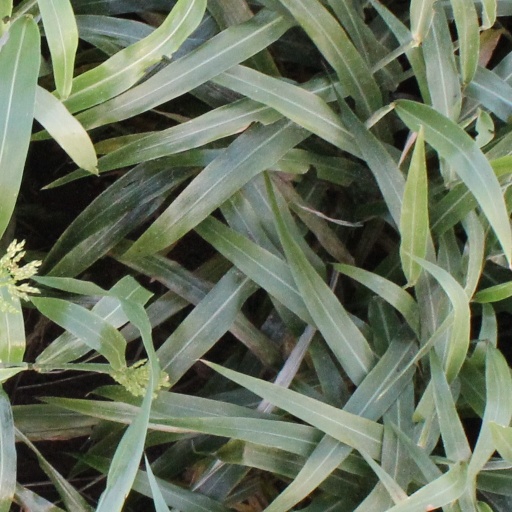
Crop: sorghum